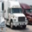
Label: truck